Attilastraße station

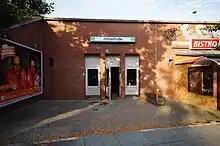
The western entrance of the station

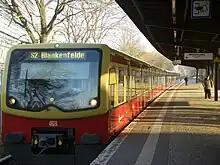
Train of line S2 to Blankenfelde in Attilastraße station

The station is built in the style of early modernism and consists of an island platform located on an embankment with an entrance at the south end of the platform. The ticket hall is built on the abutment of the bridge over Attilastraße (street). In the station area, a track that is used for freight runs to the east of the S-Bahn tracks. It connects with the S-Bahn track the south of the platform. The former facilities on the platform were replaced in 1979 by a new service area on the staircase.